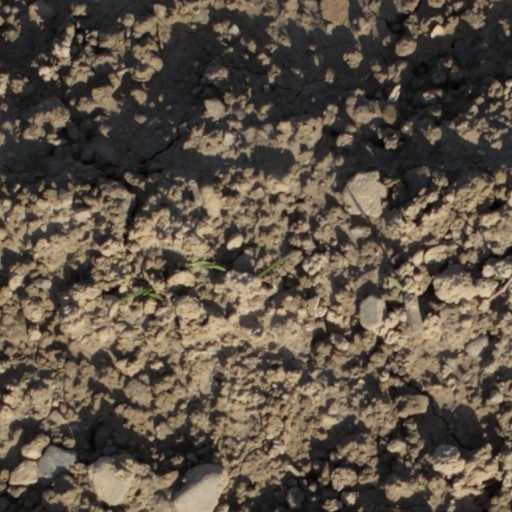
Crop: wheat